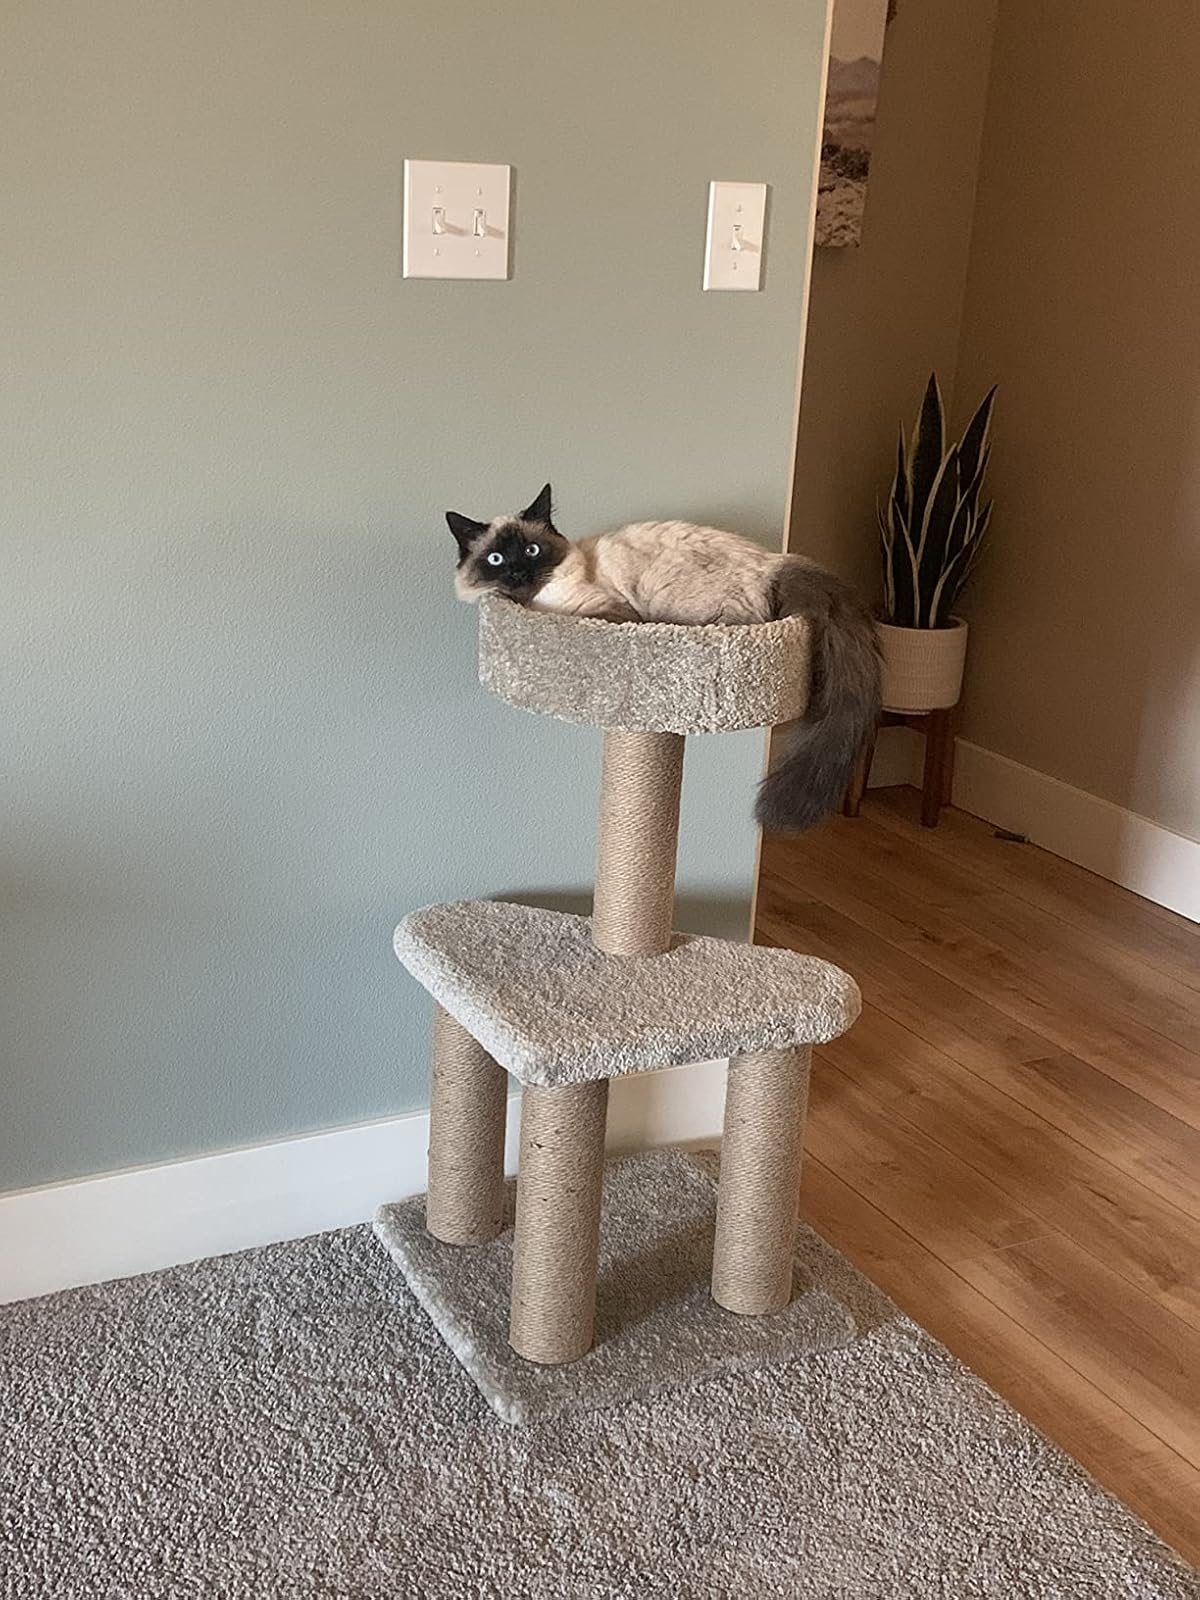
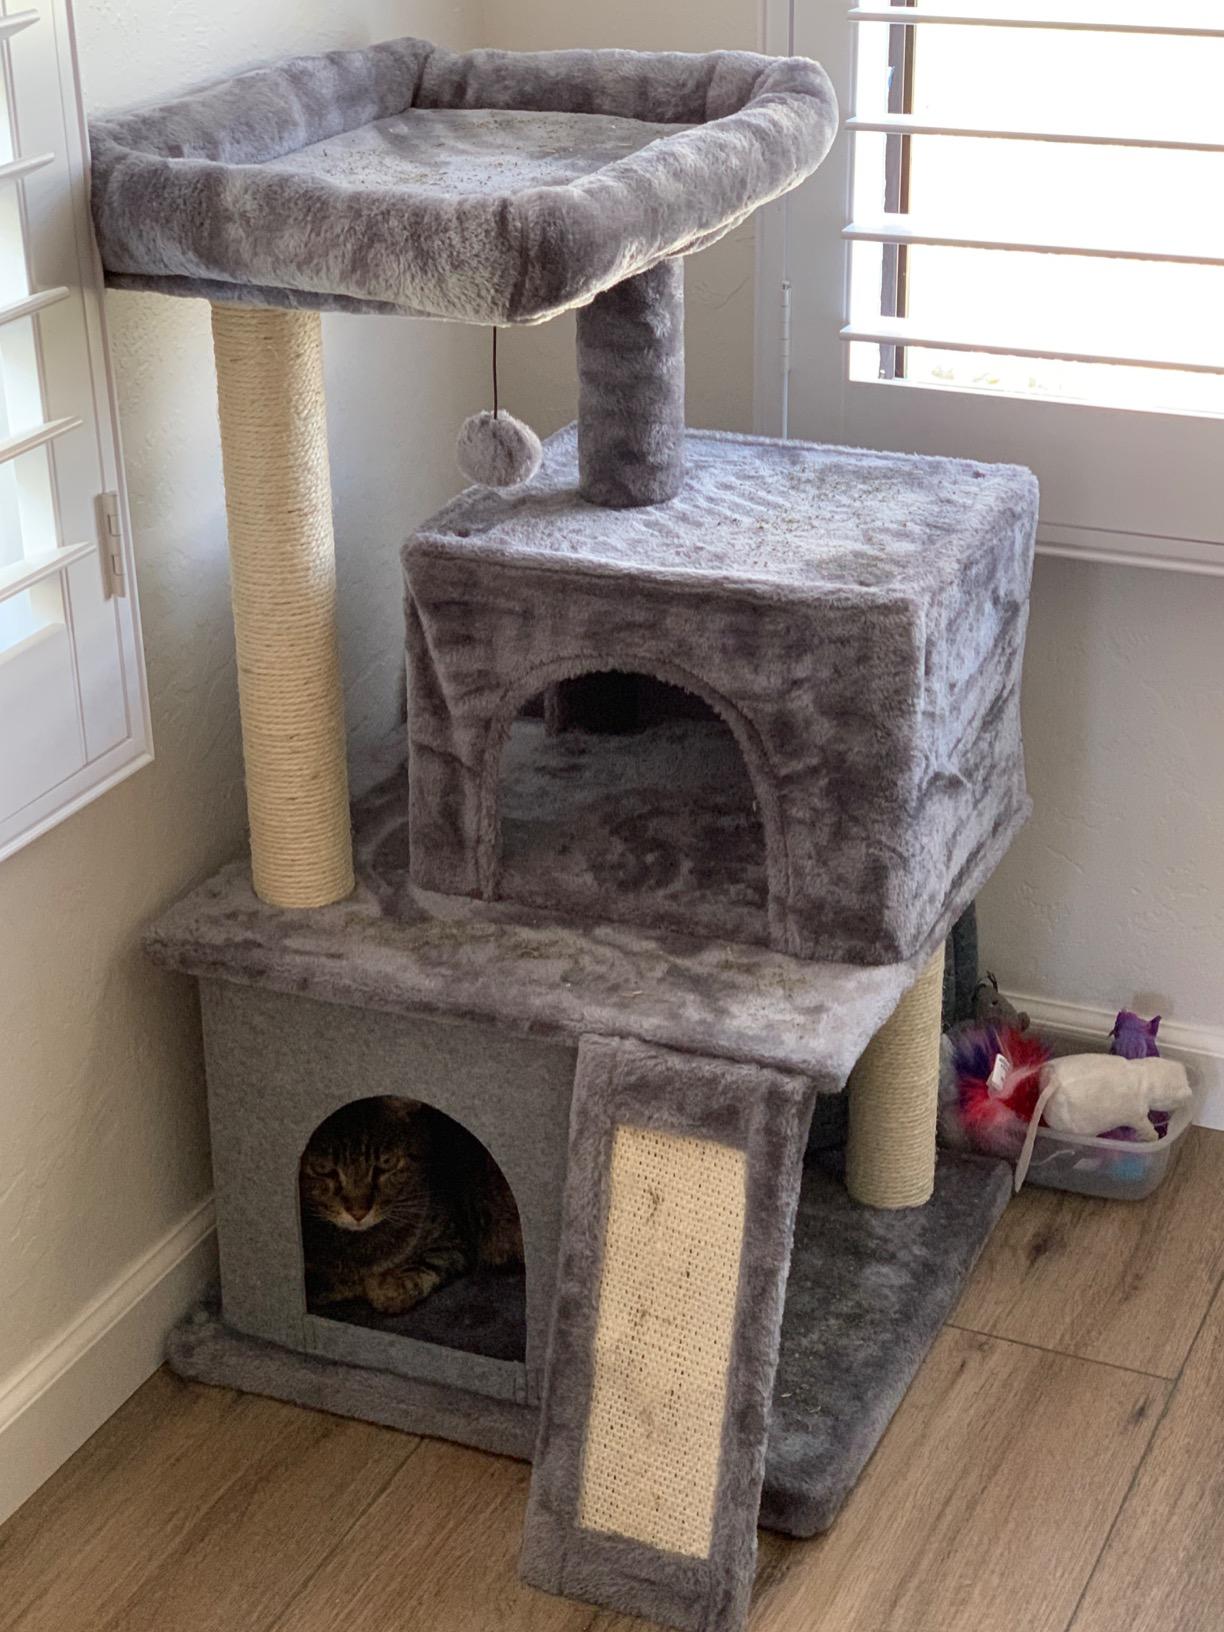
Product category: items_cat tree
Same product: no